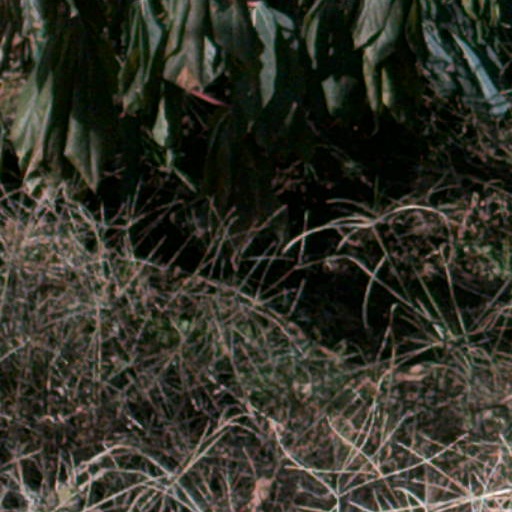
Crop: cassava